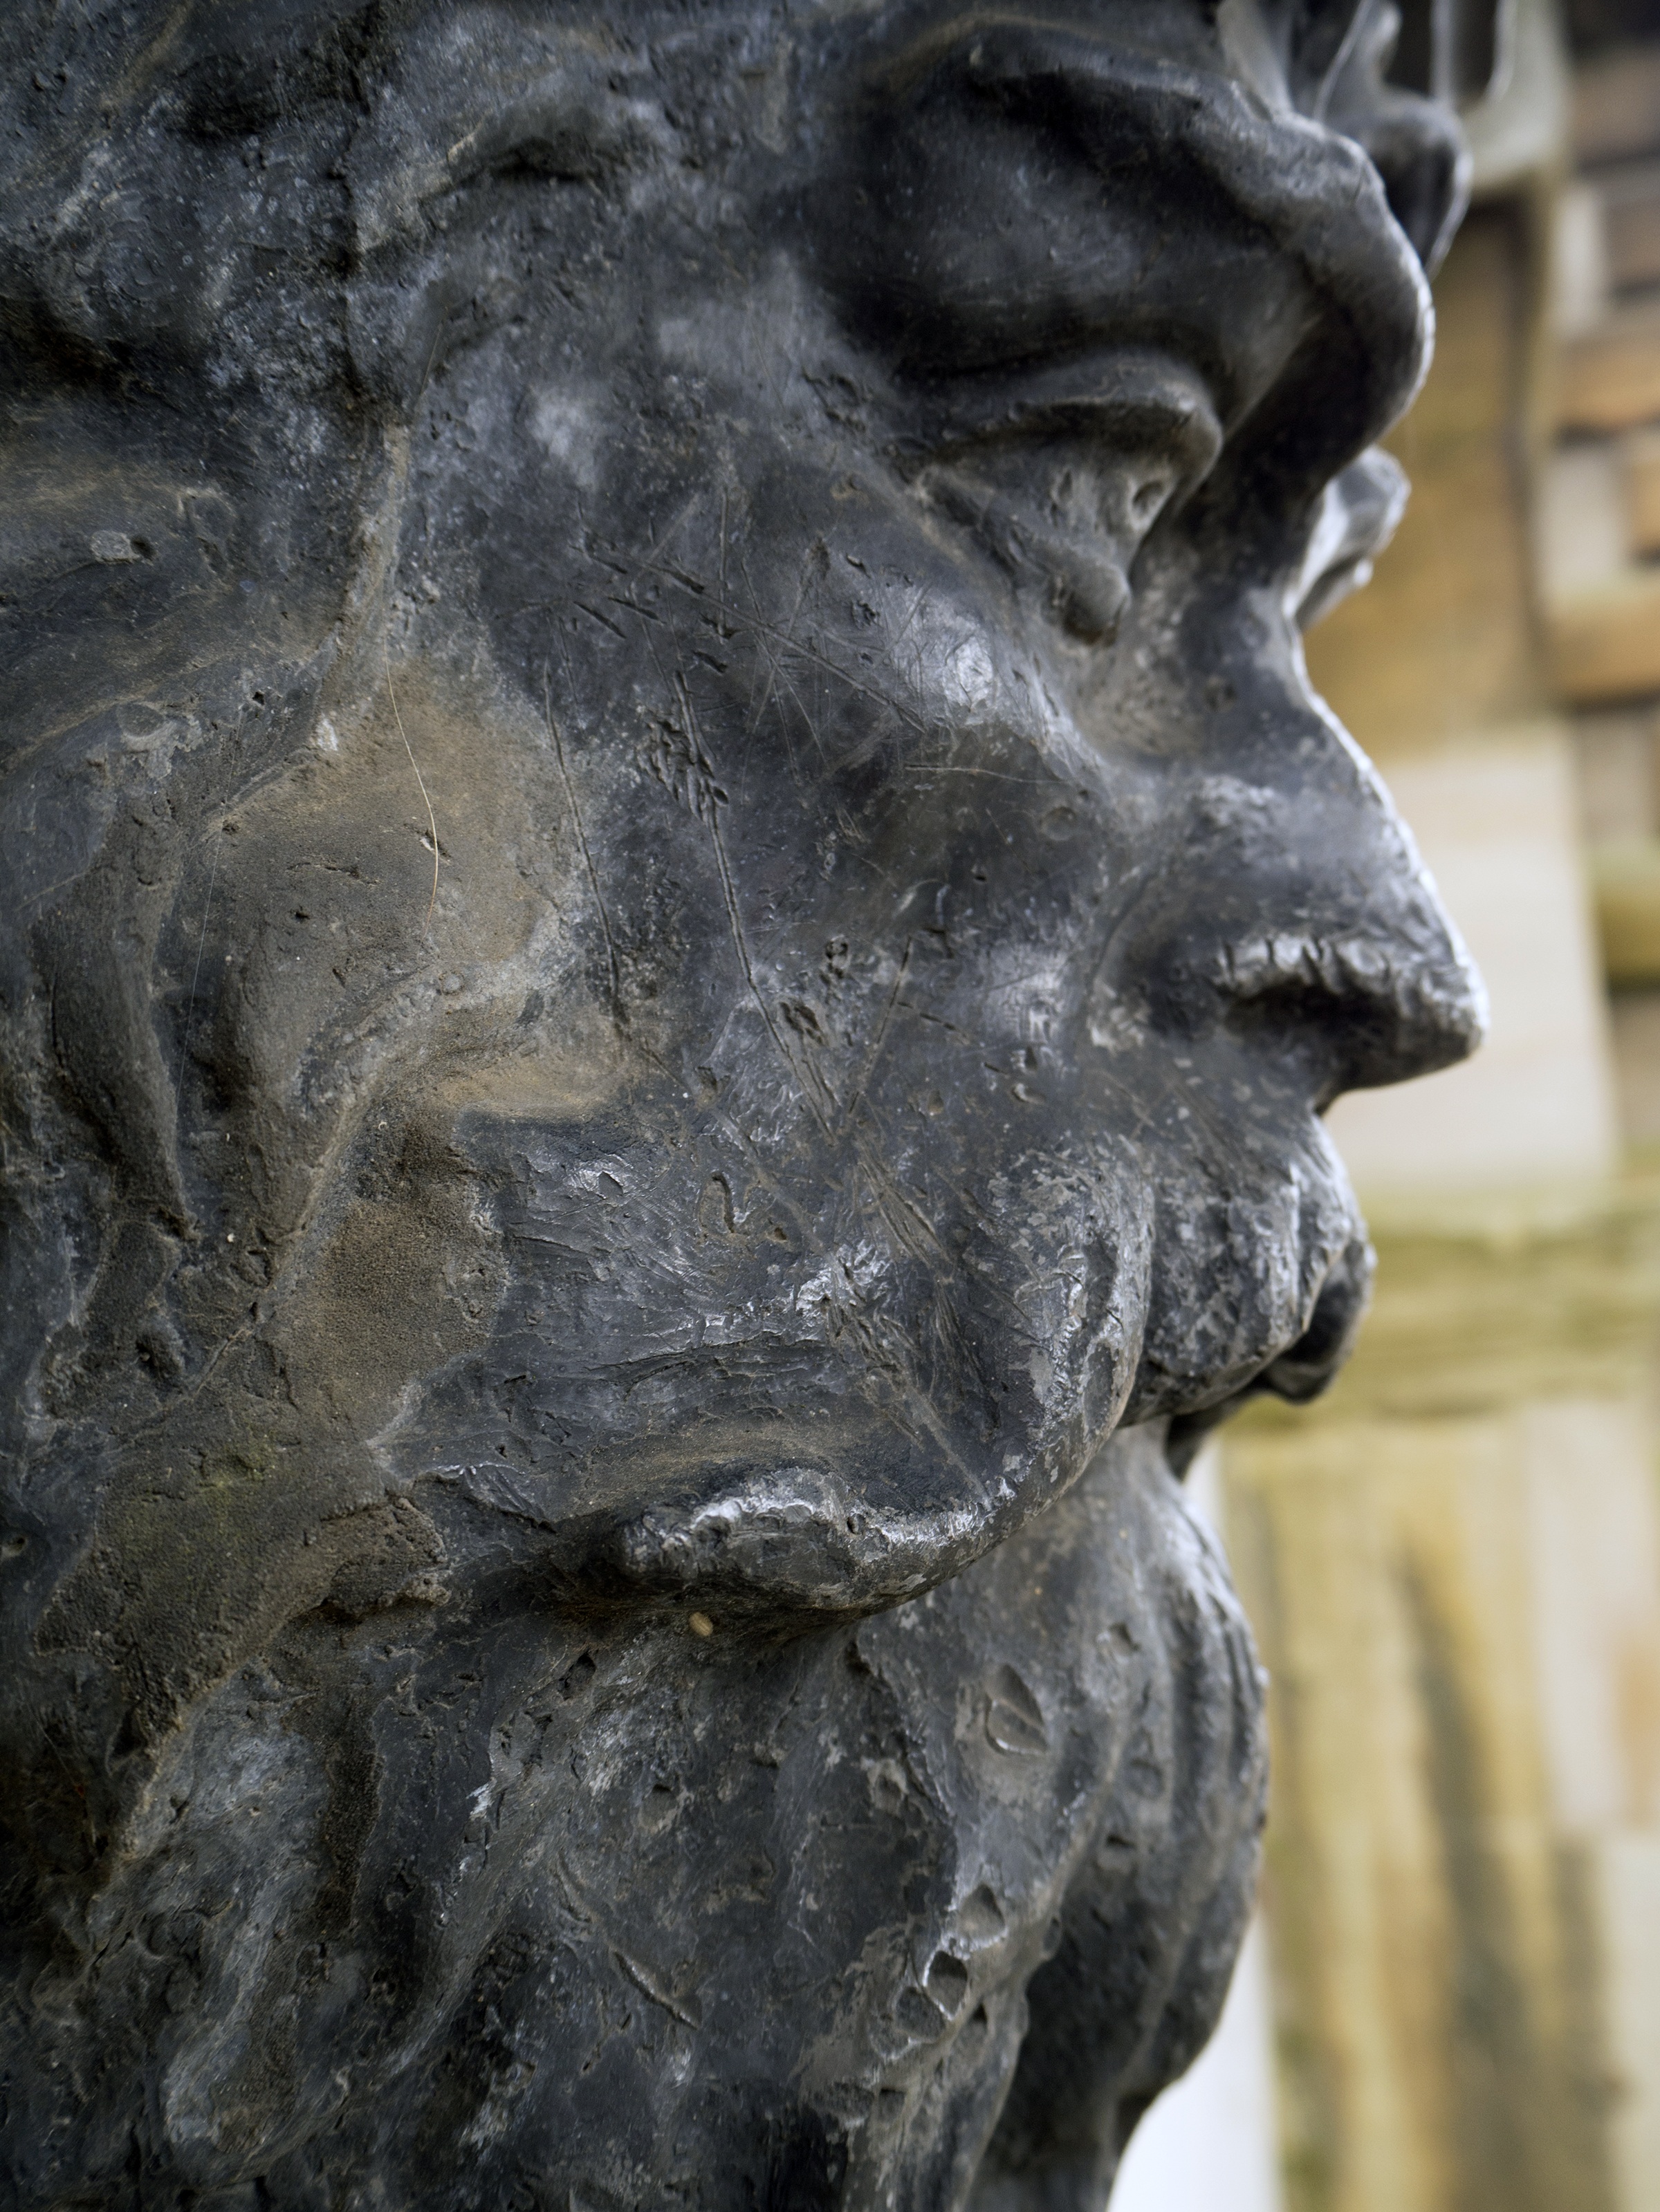
architecture, building, stone, monument, statue, historic, sculpture, art, temple, history, historical, carving, stone carving, ancient history, nonbuilding structure